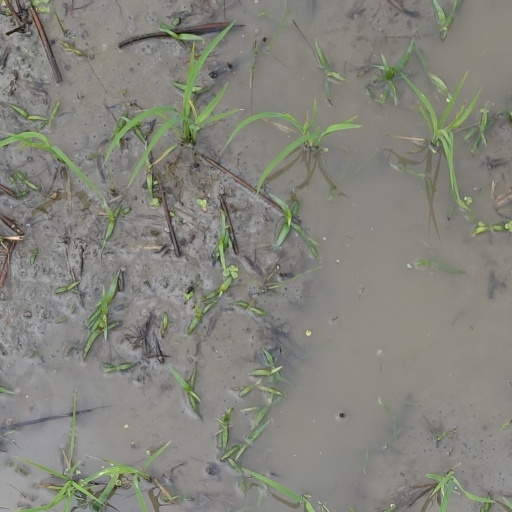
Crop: rice